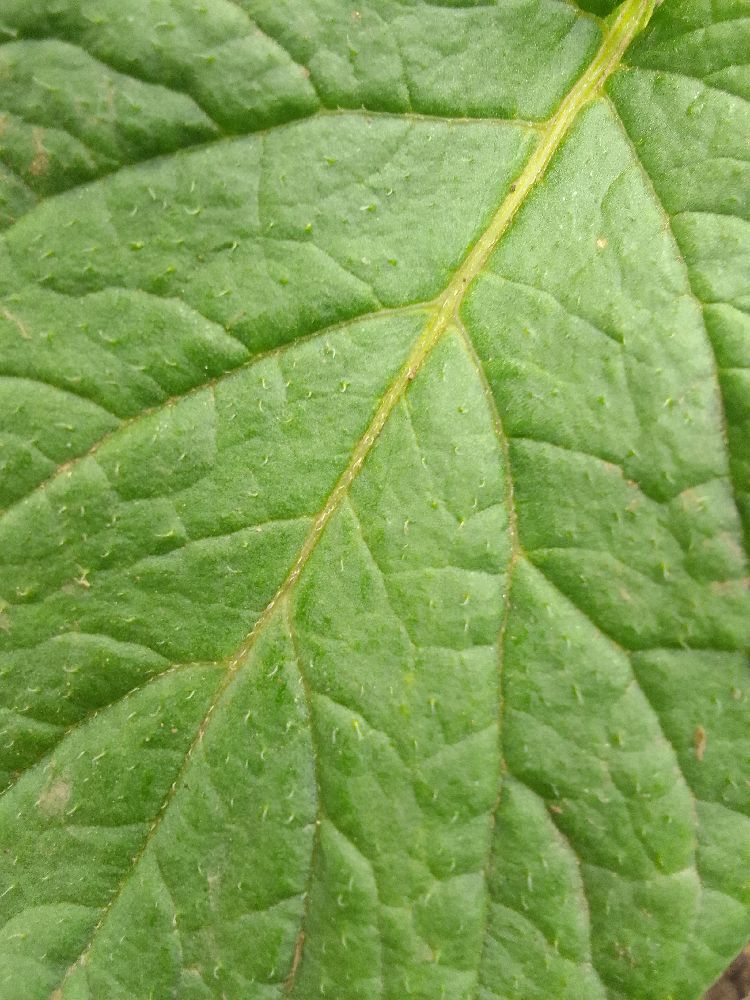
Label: Healthy